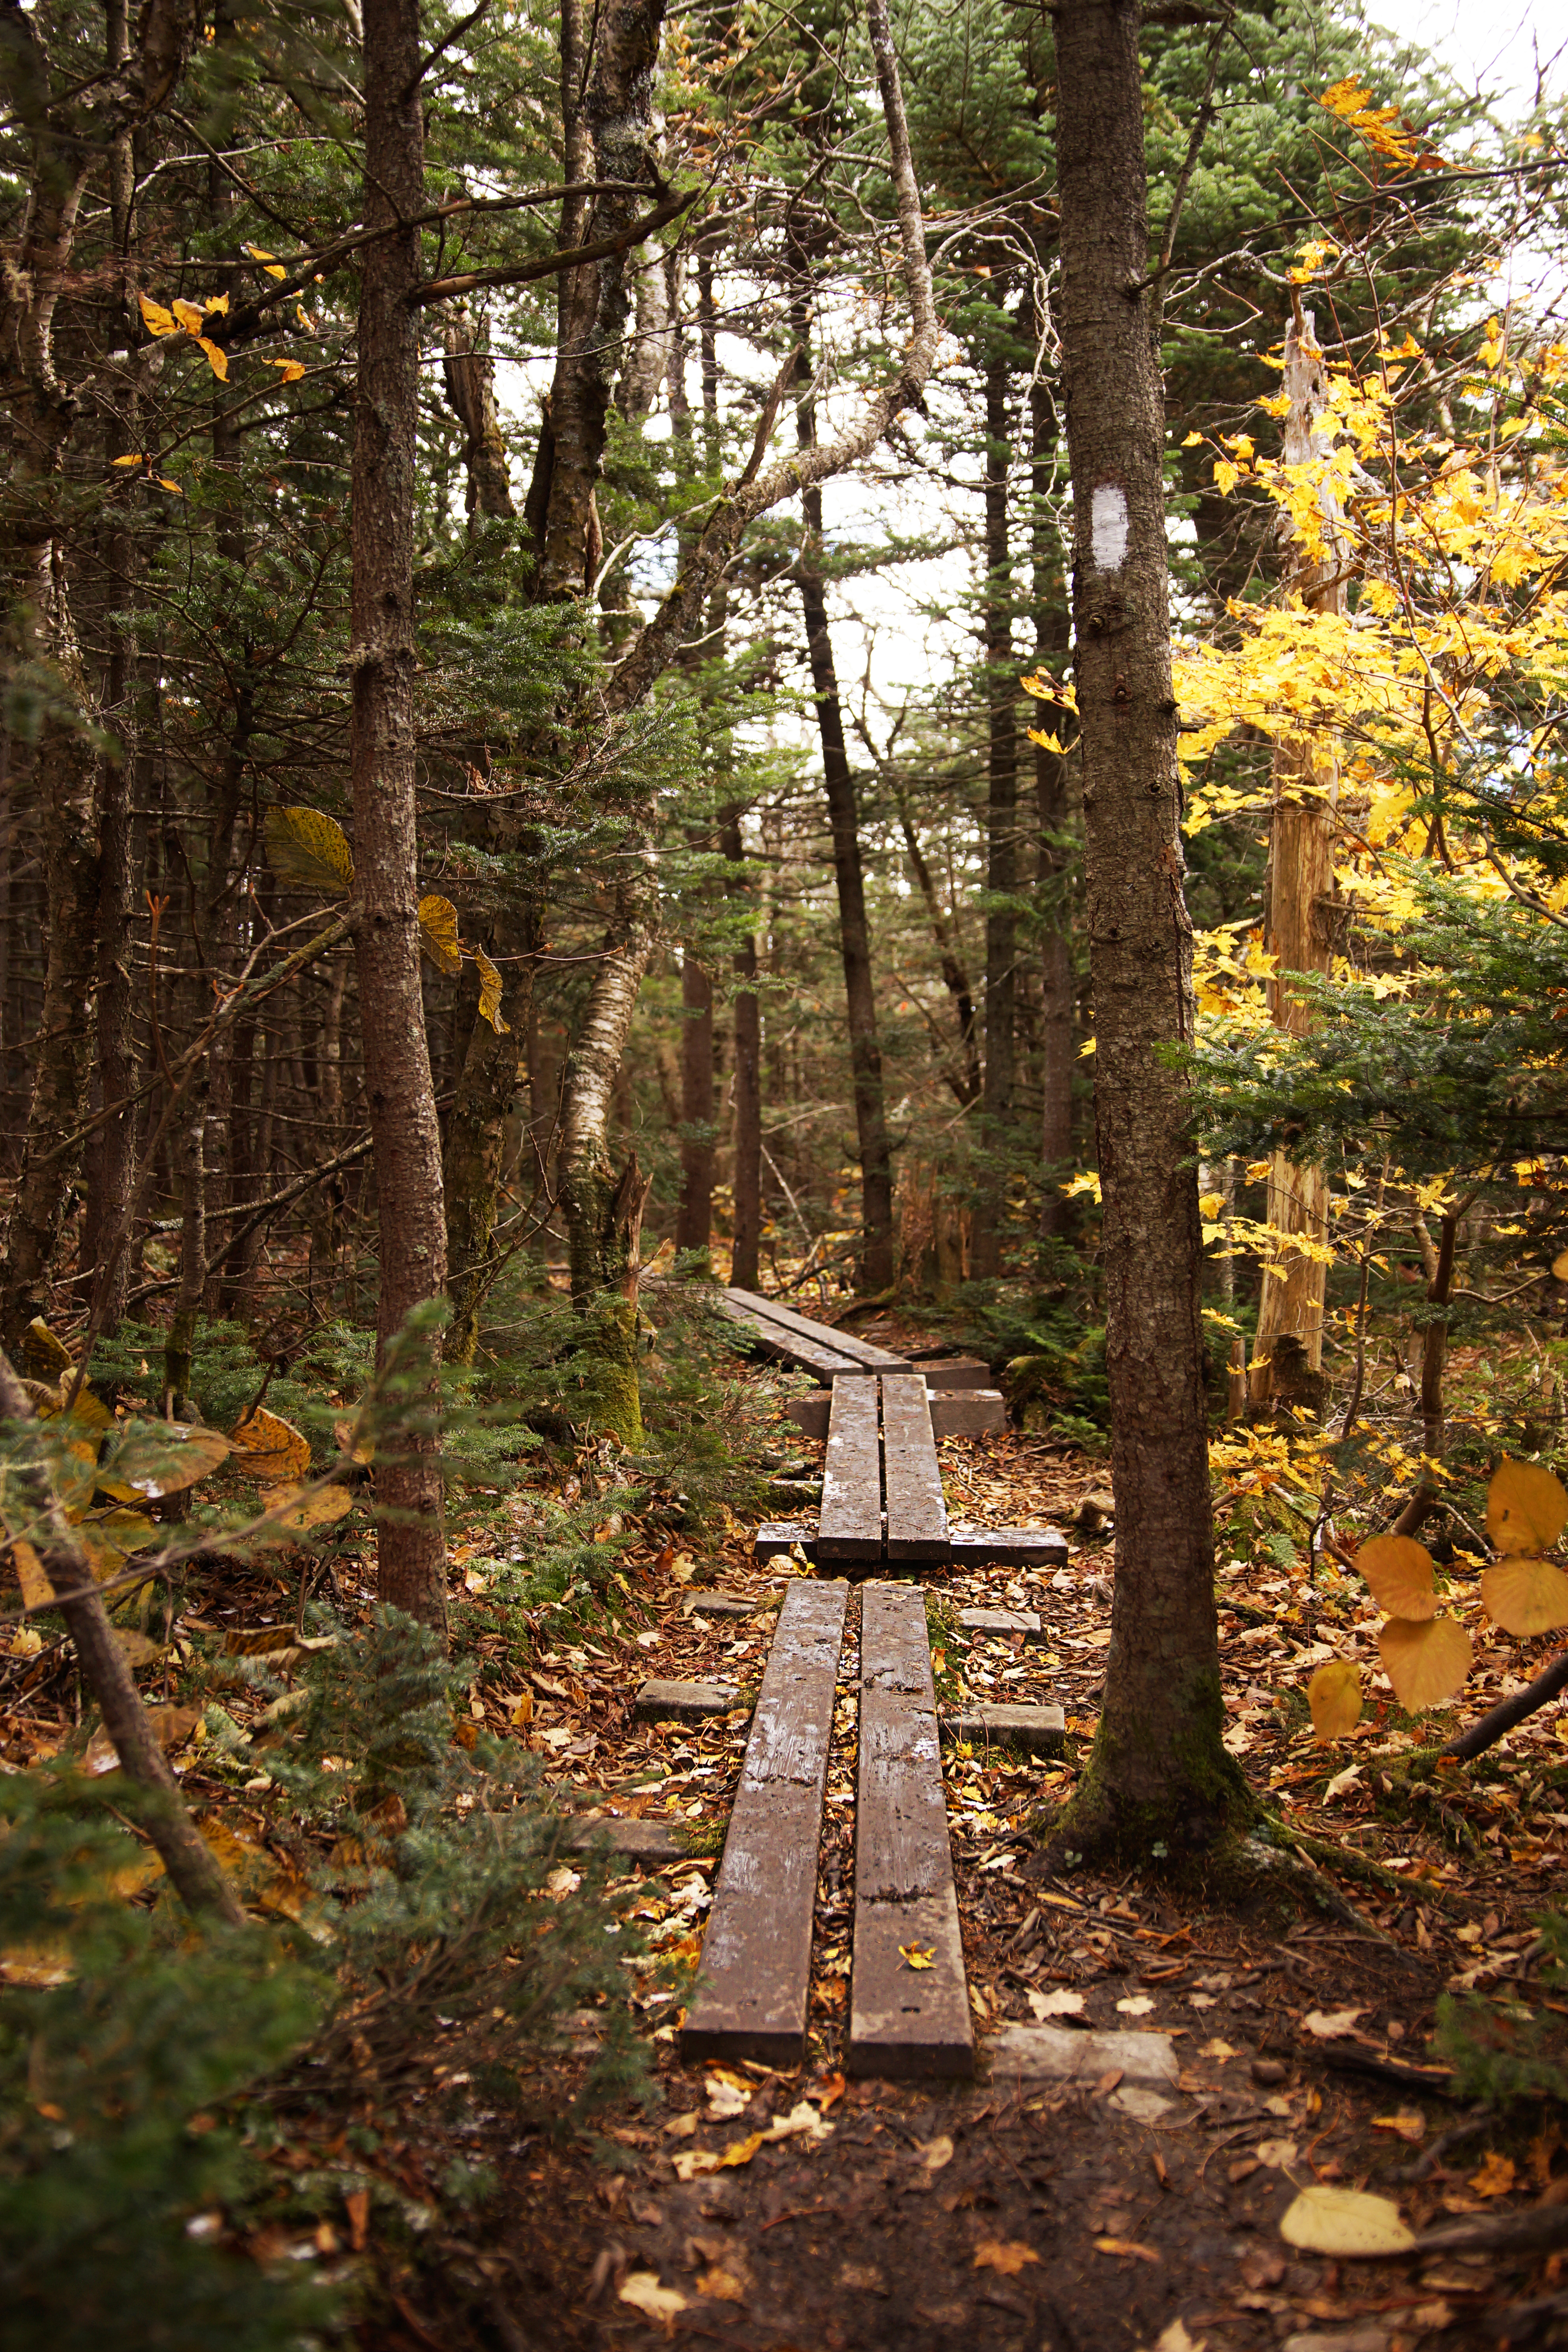
tree, nature, forest, path, wilderness, plant, trail, sunlight, leaf, autumn, park, season, trees, outdoors, woods, deciduous, woodland, habitat, ecosystem, natural environment, woody plant, temperate broadleaf and mixed forest